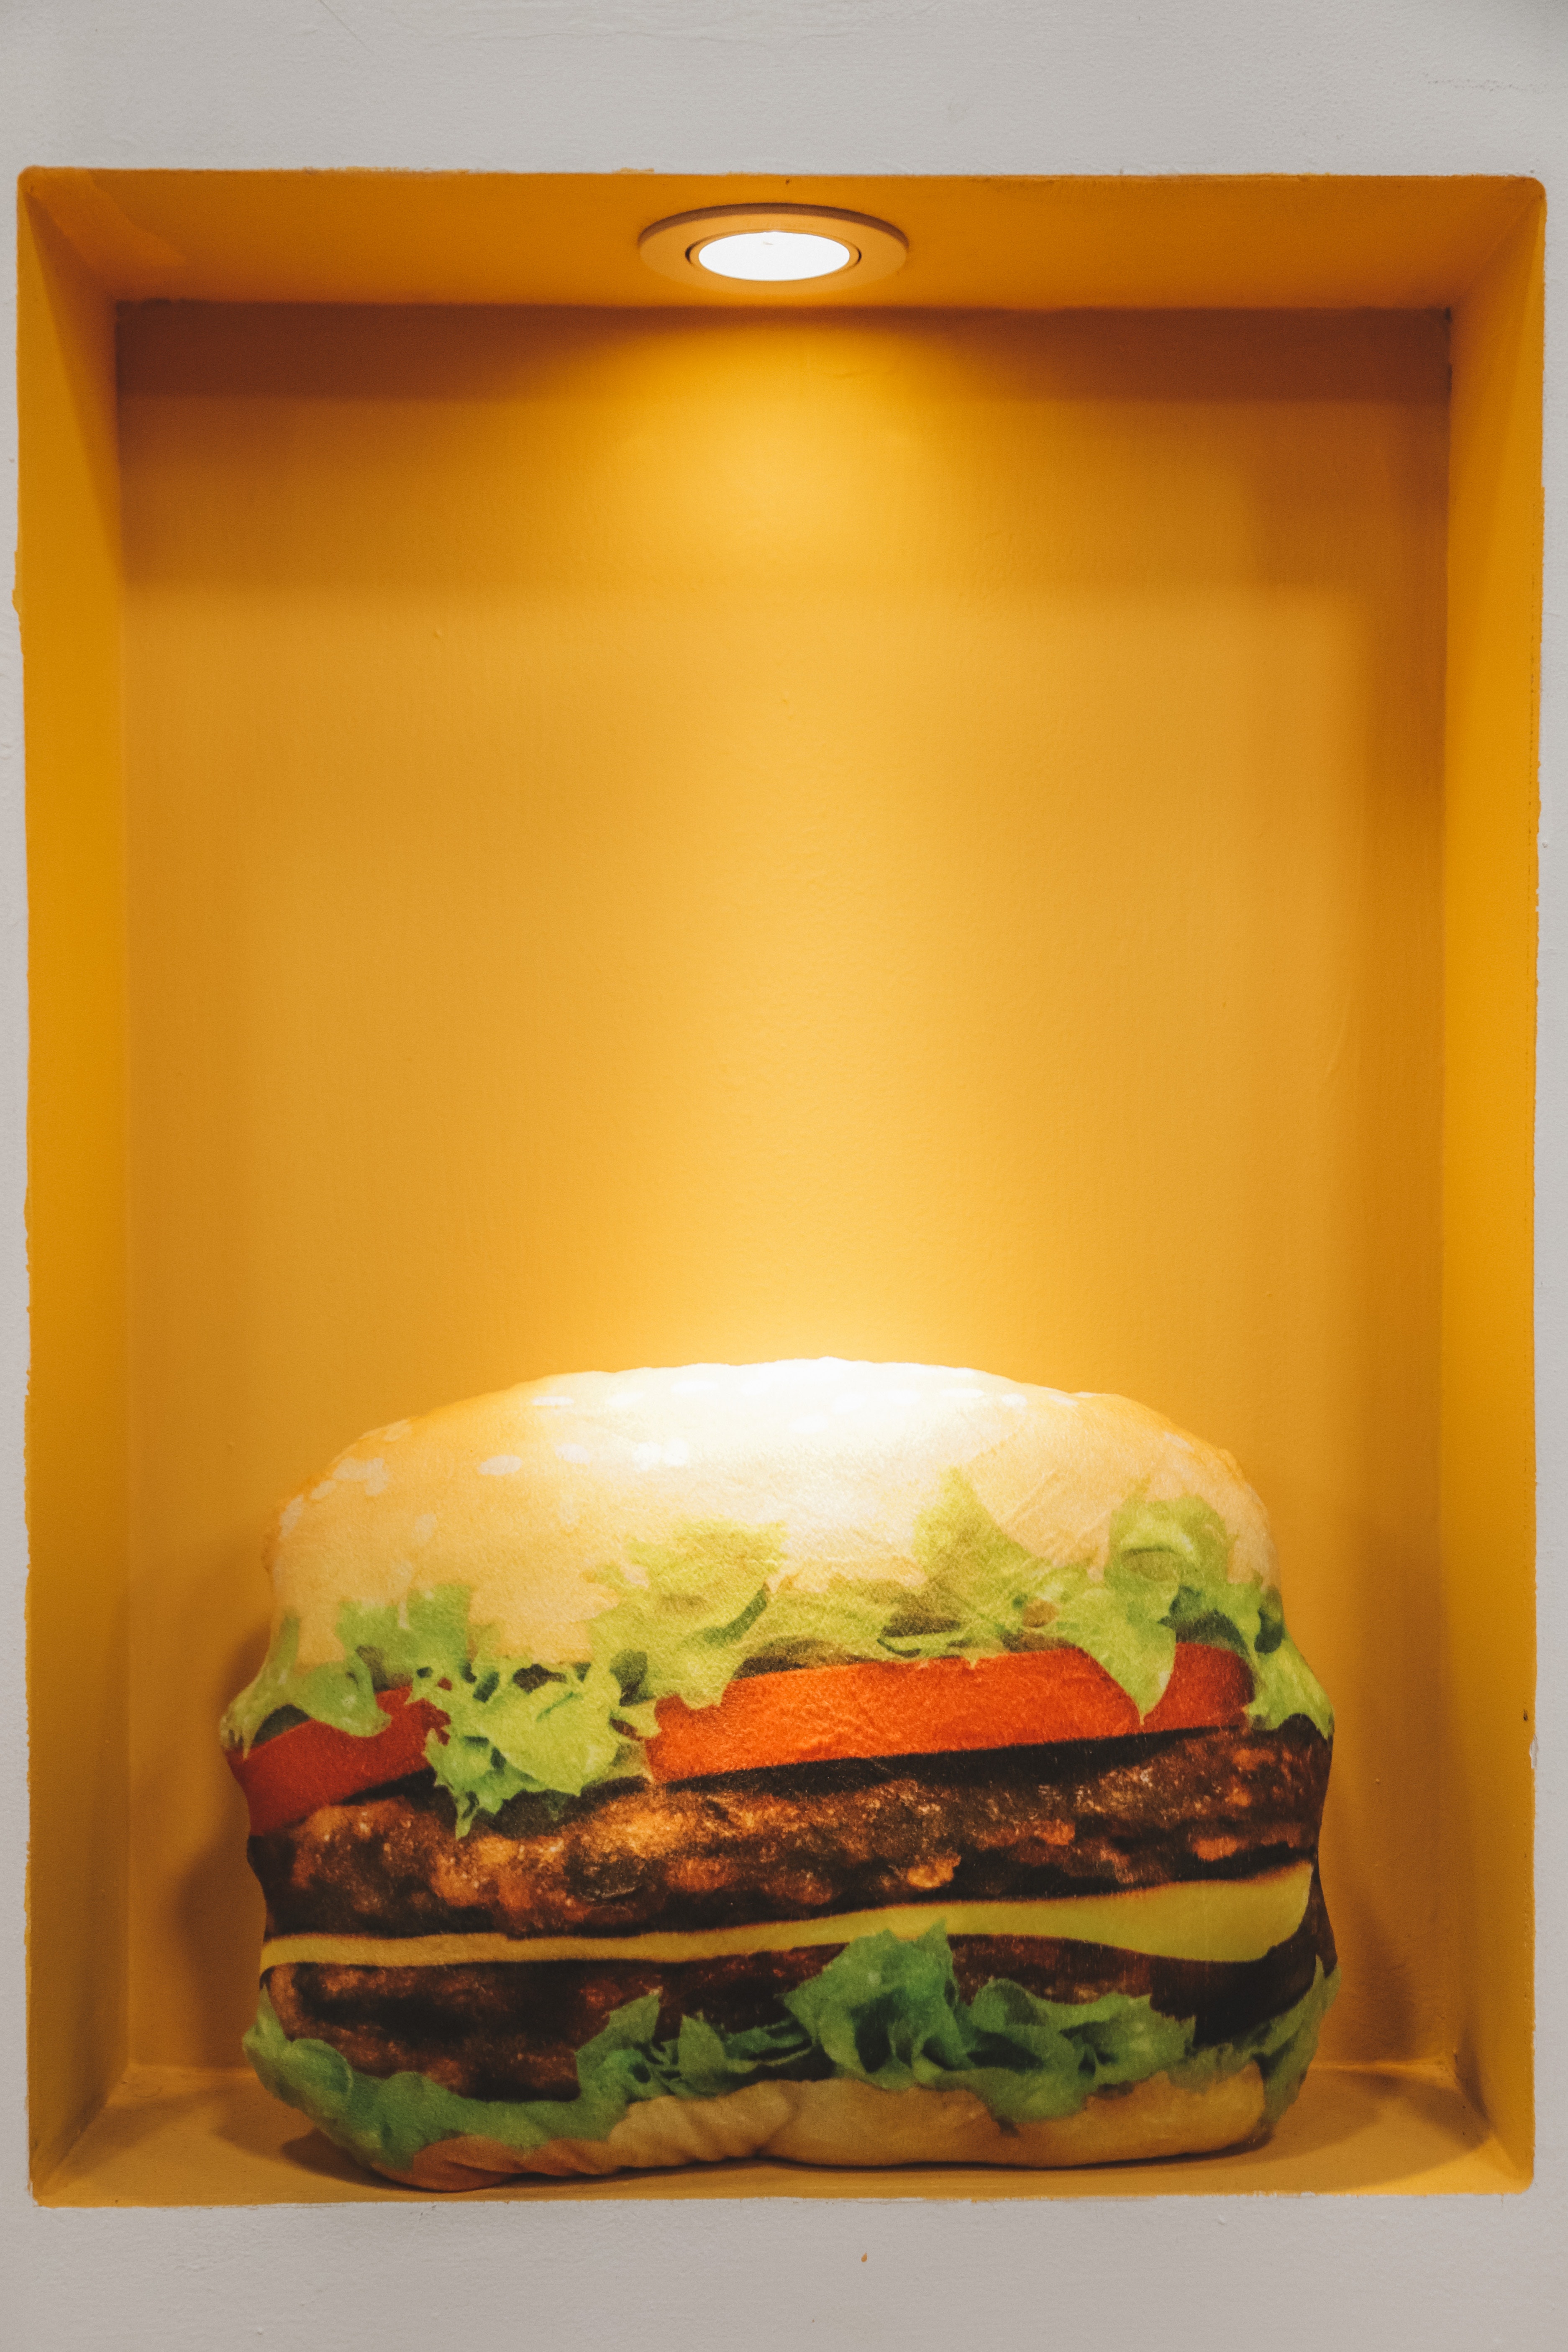
cheeseburger, hamburger, food, whopper, big mac, fast food, veggie burger, finger food, sandwich, dish, vegan nutrition, cuisine, rectangle, Burger king premium burgers